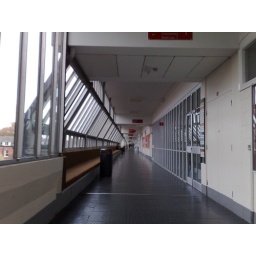
One half of &amp;quot;the longest corridor in Europe&amp;quot; in the E.C. Stoner building at Leeds Uni